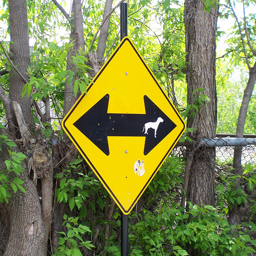
A sign that has arrows pointing in opposite directions, one of the arrows has a dog sticker on it.
A yellow and black traffic sign with a white dog sticker on it.
A road sign sitting in front of a group of trees.
A sign is shown pointing two ways with a dog.
a street sign with a dog sticker added to it